Harry Harlow

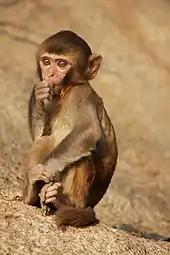
Harlow exclusively used rhesus macaques in his experiments.

Harlow married his first wife, Clara Mears, in 1932. One of the select students with an IQ above 150 whom Terman studied at Stanford, Clara was Harlow's student before becoming romantically involved with him. The couple had two children together, Robert and Richard. Harlow and Mears divorced in 1946. That same year, Harlow married child psychologist Margaret Kuenne. They had two children together, Pamela and Jonathan. Margaret died on August 11, 1971, after a prolonged struggle with cancer, with which she had been diagnosed in 1967. Her death led Harlow to depression once more, for which he was treated with electro-convulsive therapy. In March 1972, Harlow remarried Clara Mears. The couple lived together in Tucson, Arizona, until Harlow's death in 1981. He was buried alongside Margaret Kuenne at Forest Hill Cemetery in Madison, Wisconsin.